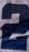
Number: 2